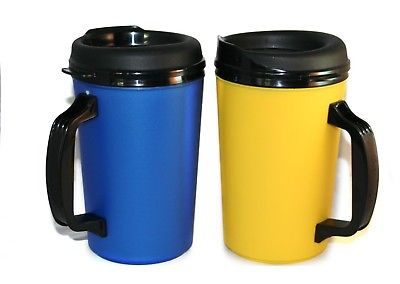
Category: mug